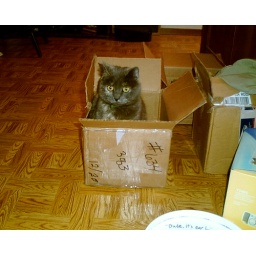
cat in the box